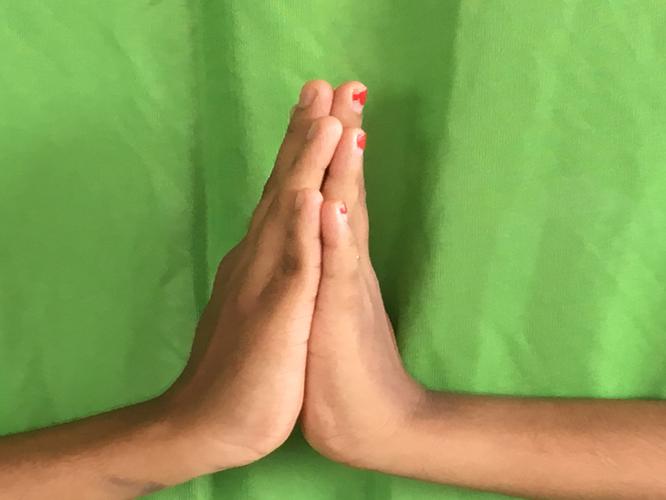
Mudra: Anjali
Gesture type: double_hand